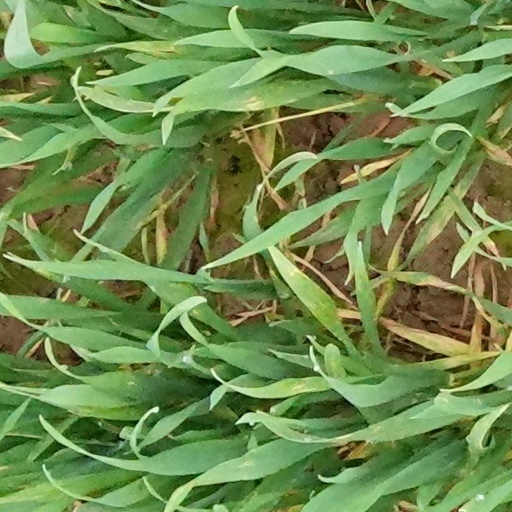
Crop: wheat